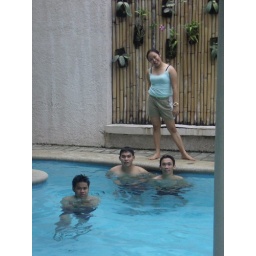
with Apt boys at the house in Antipolo